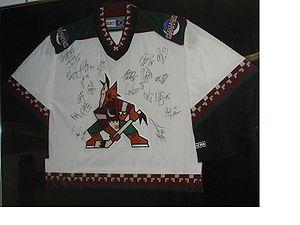
Maillot dédicacé des Coyotes de Phoenix avec l'ancien logo.
Les Coyotes de l'Arizona, appelés Coyotes de Phoenix jusqu'en 2014, sont une équipe professionnelle de hockey sur glace de la Ligue nationale de hockey basée à Glendale, une banlieue de Phoenix aux États-Unis.